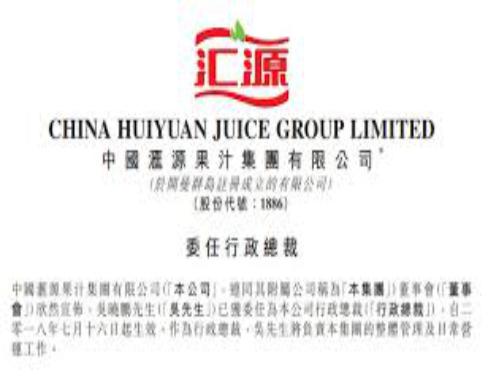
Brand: Huiyuan
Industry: Food